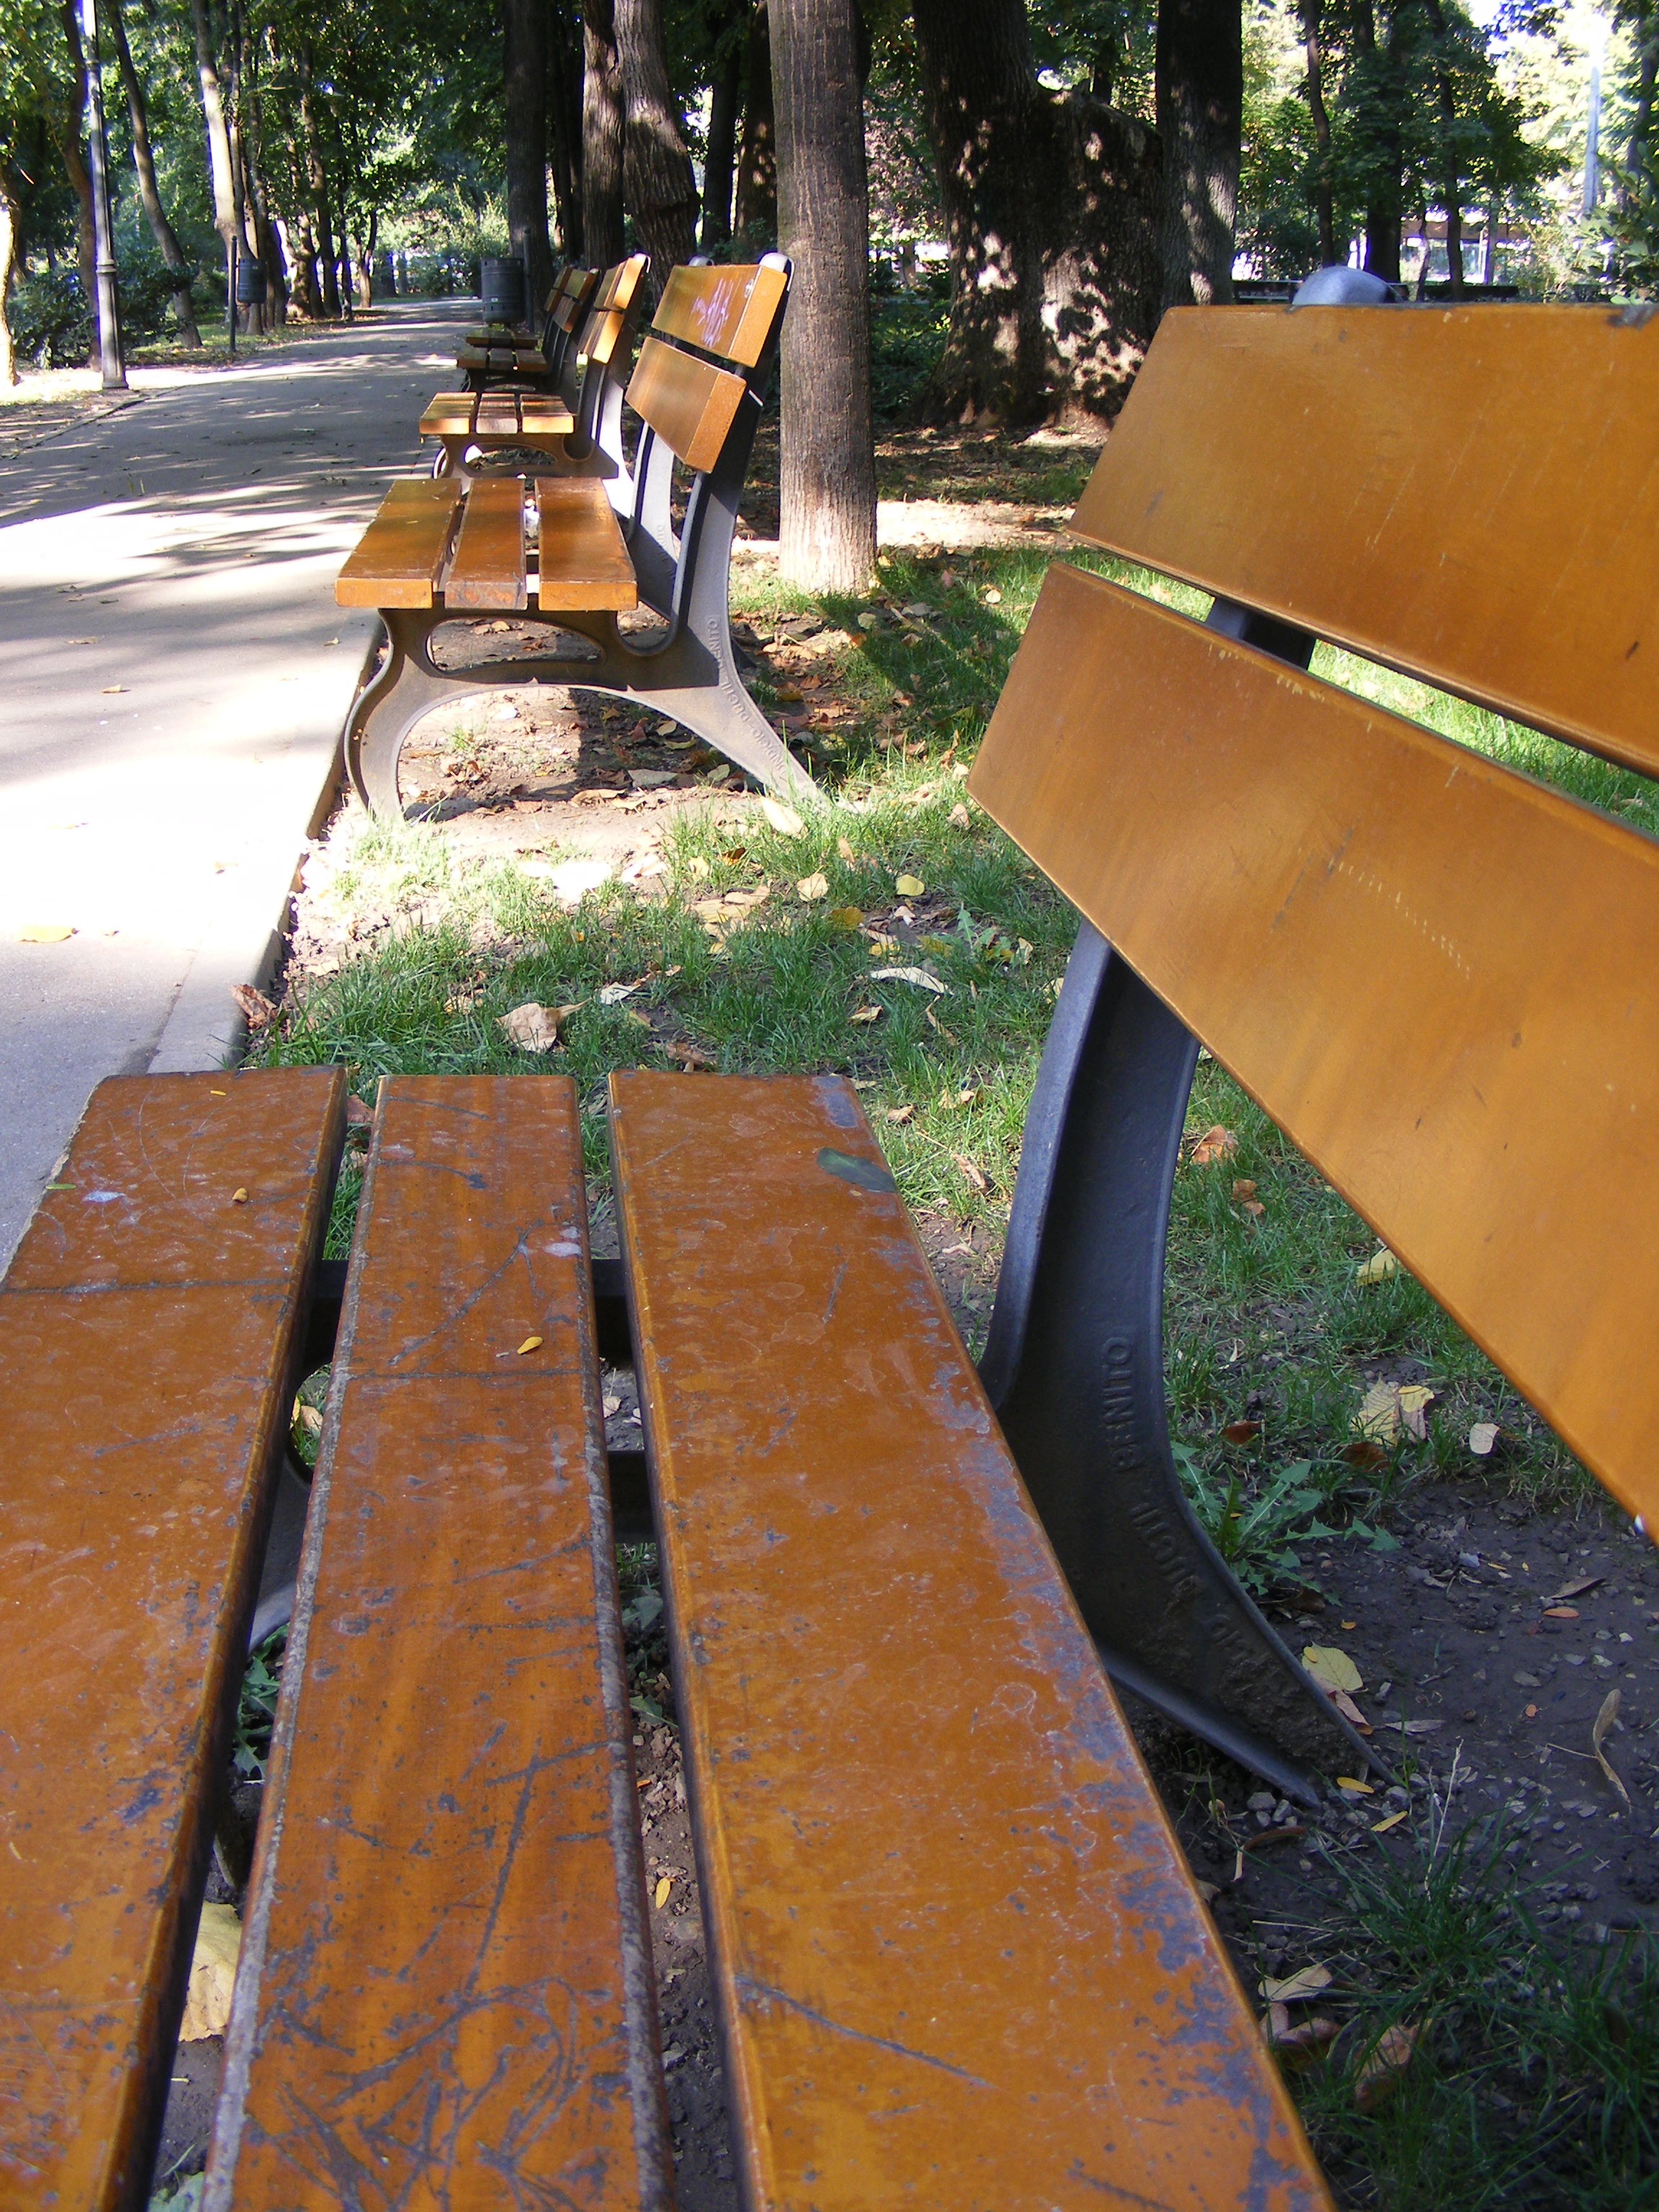
nature, wood, track, bench, lawn, seat, roof, asphalt, summer, park, backyard, furniture, lifestyle, sit, outdoors, seated, benches, yard, man made object, outdoor structure, relxation